Helena Paparizou

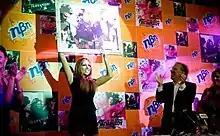
Paparizou receiving the platinum certification for "Vrisko To Logo Na Zo".

Paparizou released her fourth album, "Vrisko To Logo Na Zo" on 12 June 2008. The tracks "Porta Gia Ton Ourano", "I Kardia Sou Petra", "Pirotehnimata", and "Eisai I Foni" were released as singles. The music video of "Pirotehnimata" was nominated for Sexiest Video and won the sixth MAD Video Music Awards for Best Pop Video and Video of the Year. "I Kardia Sou Petra" won the award for Female Artist of the Year, while "Porta Gia Ton Ourano" was nominated for Artist of the Year. Paparizou promoted a rock-inspired image for the album; a change from her pop/laïko style. The album and its concept received mixed reviews. In its first week, the album was certified Gold, eventually peaked at number one in Greece and was certified Platinum after three months. It became the second best-selling album of the year in both domestic and mixed domains, peaking in Cyprus at number two and was certified Platinum.